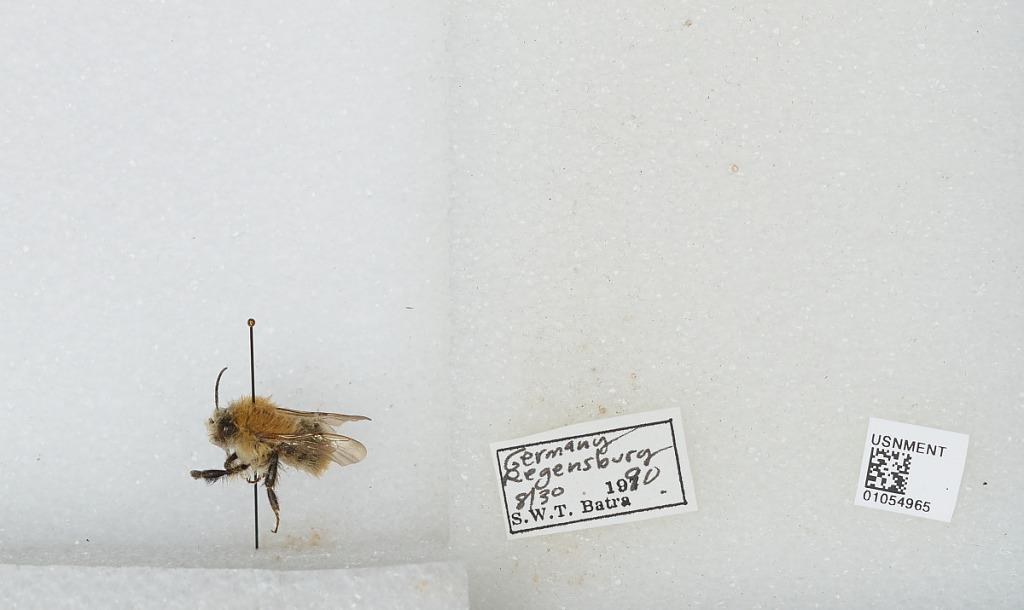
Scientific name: Bombus sp.
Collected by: S. Batra
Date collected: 1990-8-30
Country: Germany
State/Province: Bavaria
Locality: Regensburg
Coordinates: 49.0131, 12.1008